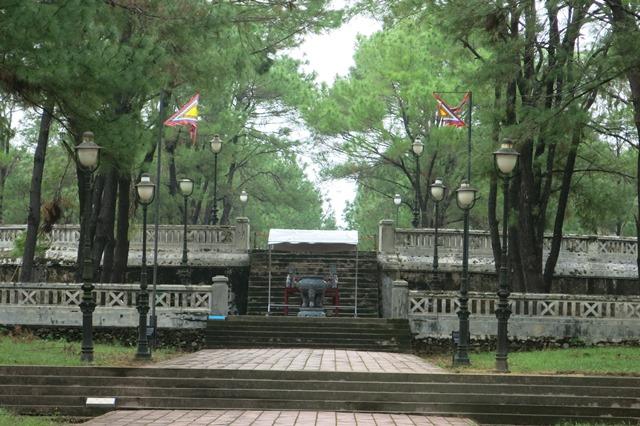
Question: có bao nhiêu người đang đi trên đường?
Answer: không có người nào đi trên đường